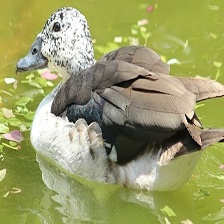
Species: KNOB BILLED DUCK
Scientific name: SARKIDIORNIS MELANOTOS
ImageNet parent category: drake